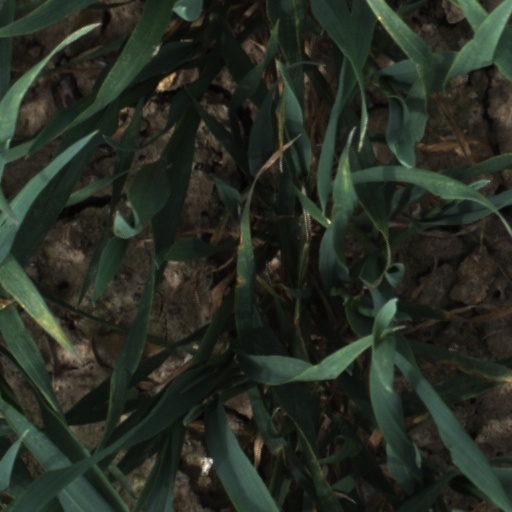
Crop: wheat